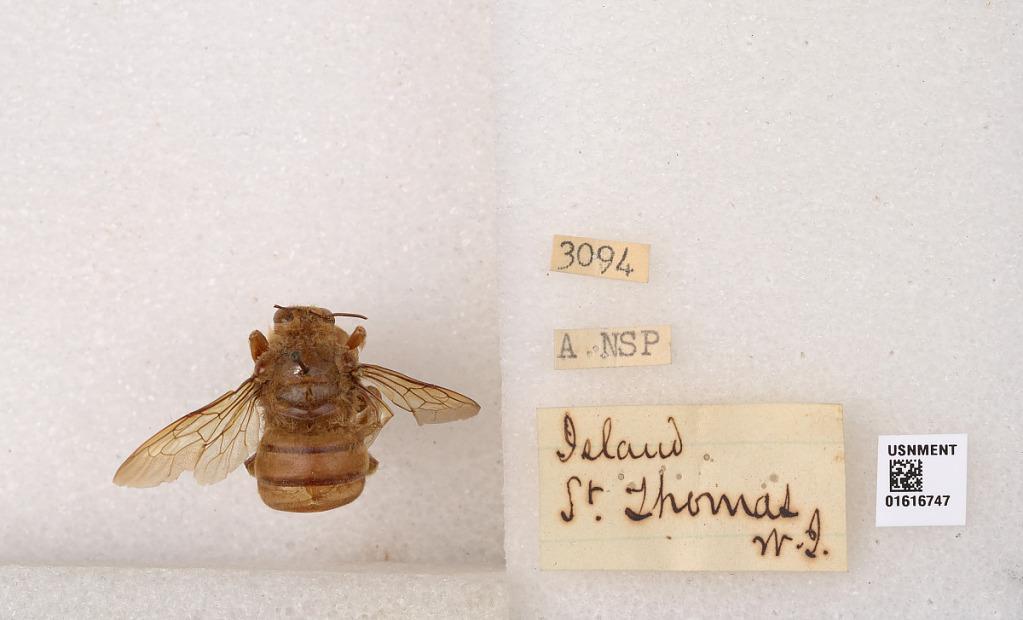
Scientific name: Xylocopa (Neoxylocopa) sonorina Smith
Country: Jamaica
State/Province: St. Thomas
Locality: St. Thomas